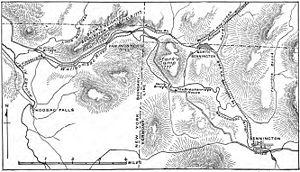
La bataille de Bennington se déroula lors de la guerre d'indépendance des États-Unis, le 16 août 1777, à Walloomsac, localité située à approximativement 16 kilomètres de Bennington. Une force rebelle de 2 000 hommes, majoritairement composée de miliciens du New Hampshire et du Massachusetts menés par le général John Stark, et renforcés par des hommes dirigés par le colonel Seth Warner et des membres des Green Mountain Boys, vainquit de manière décisive un détachement de l'armée du général John Burgoyne mené par le lieutenant colonel Friedrich Baum et d'autres troupes sous les ordres du lieutenant colonel Heinrich von Breymann.